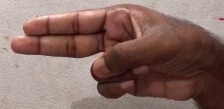
ASL sign: H